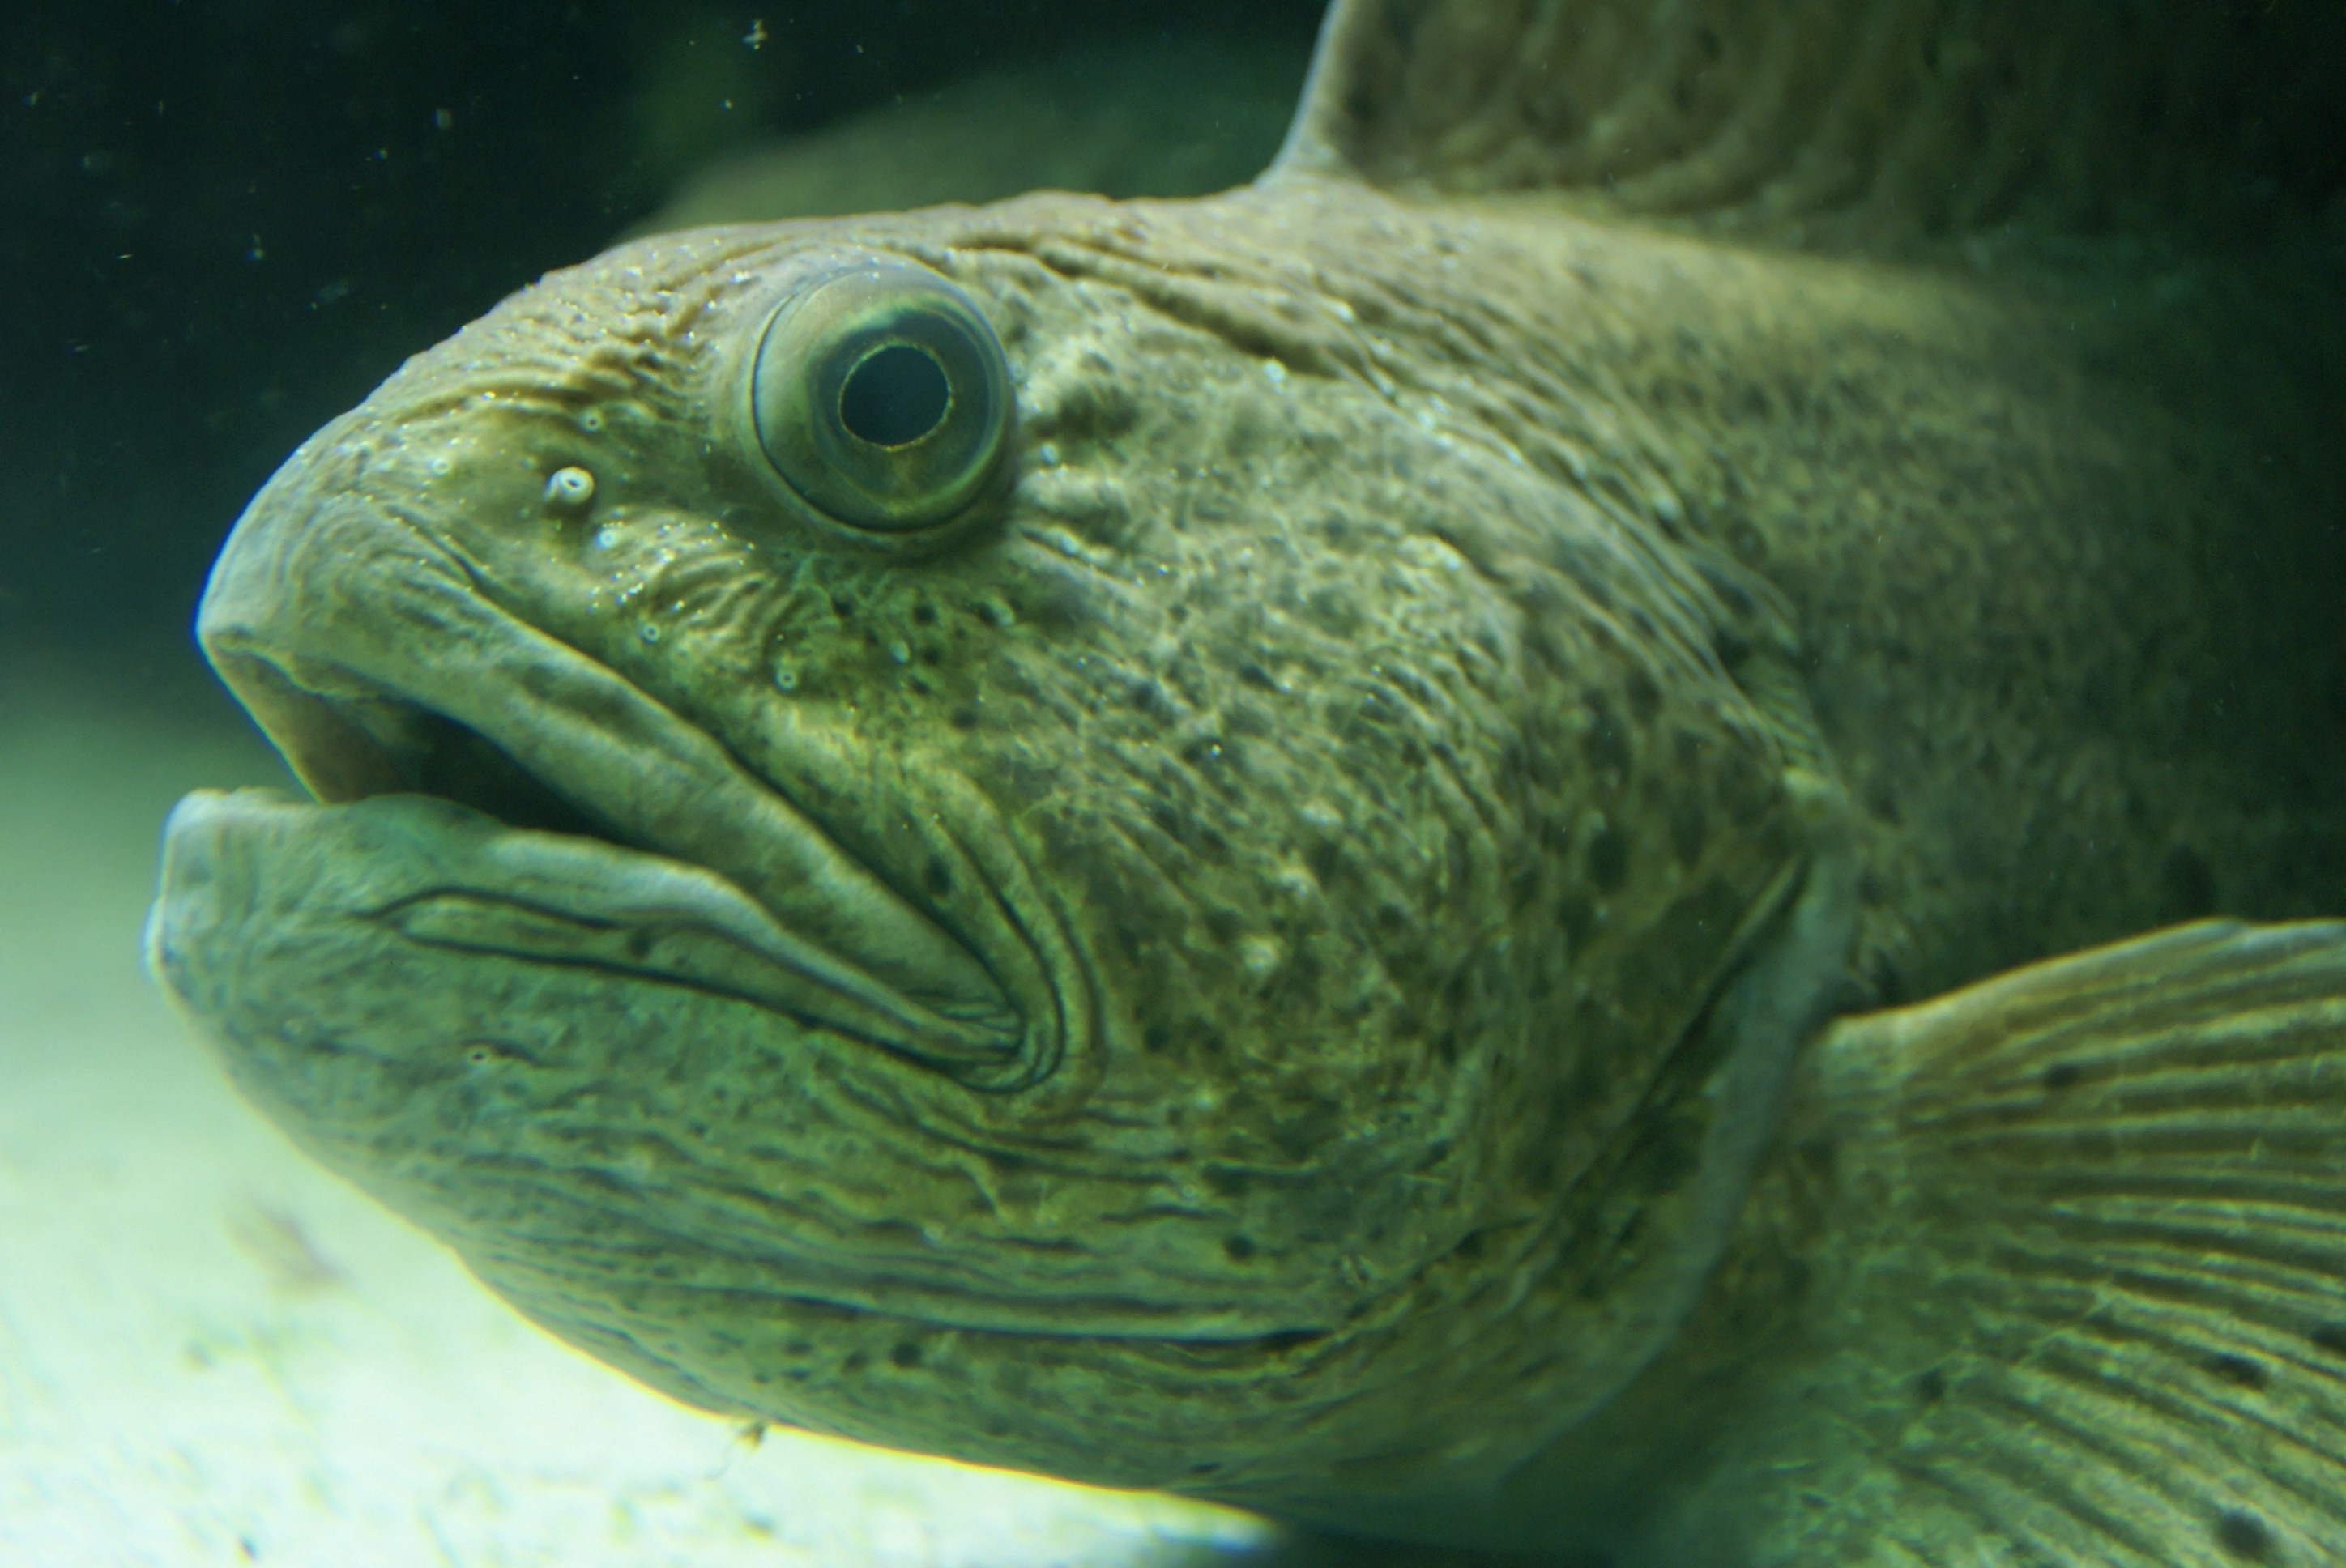
underwater, zoo, green, biology, reptile, fish, fauna, aquarium, underwater world, organism, freshwater fish, marine biology